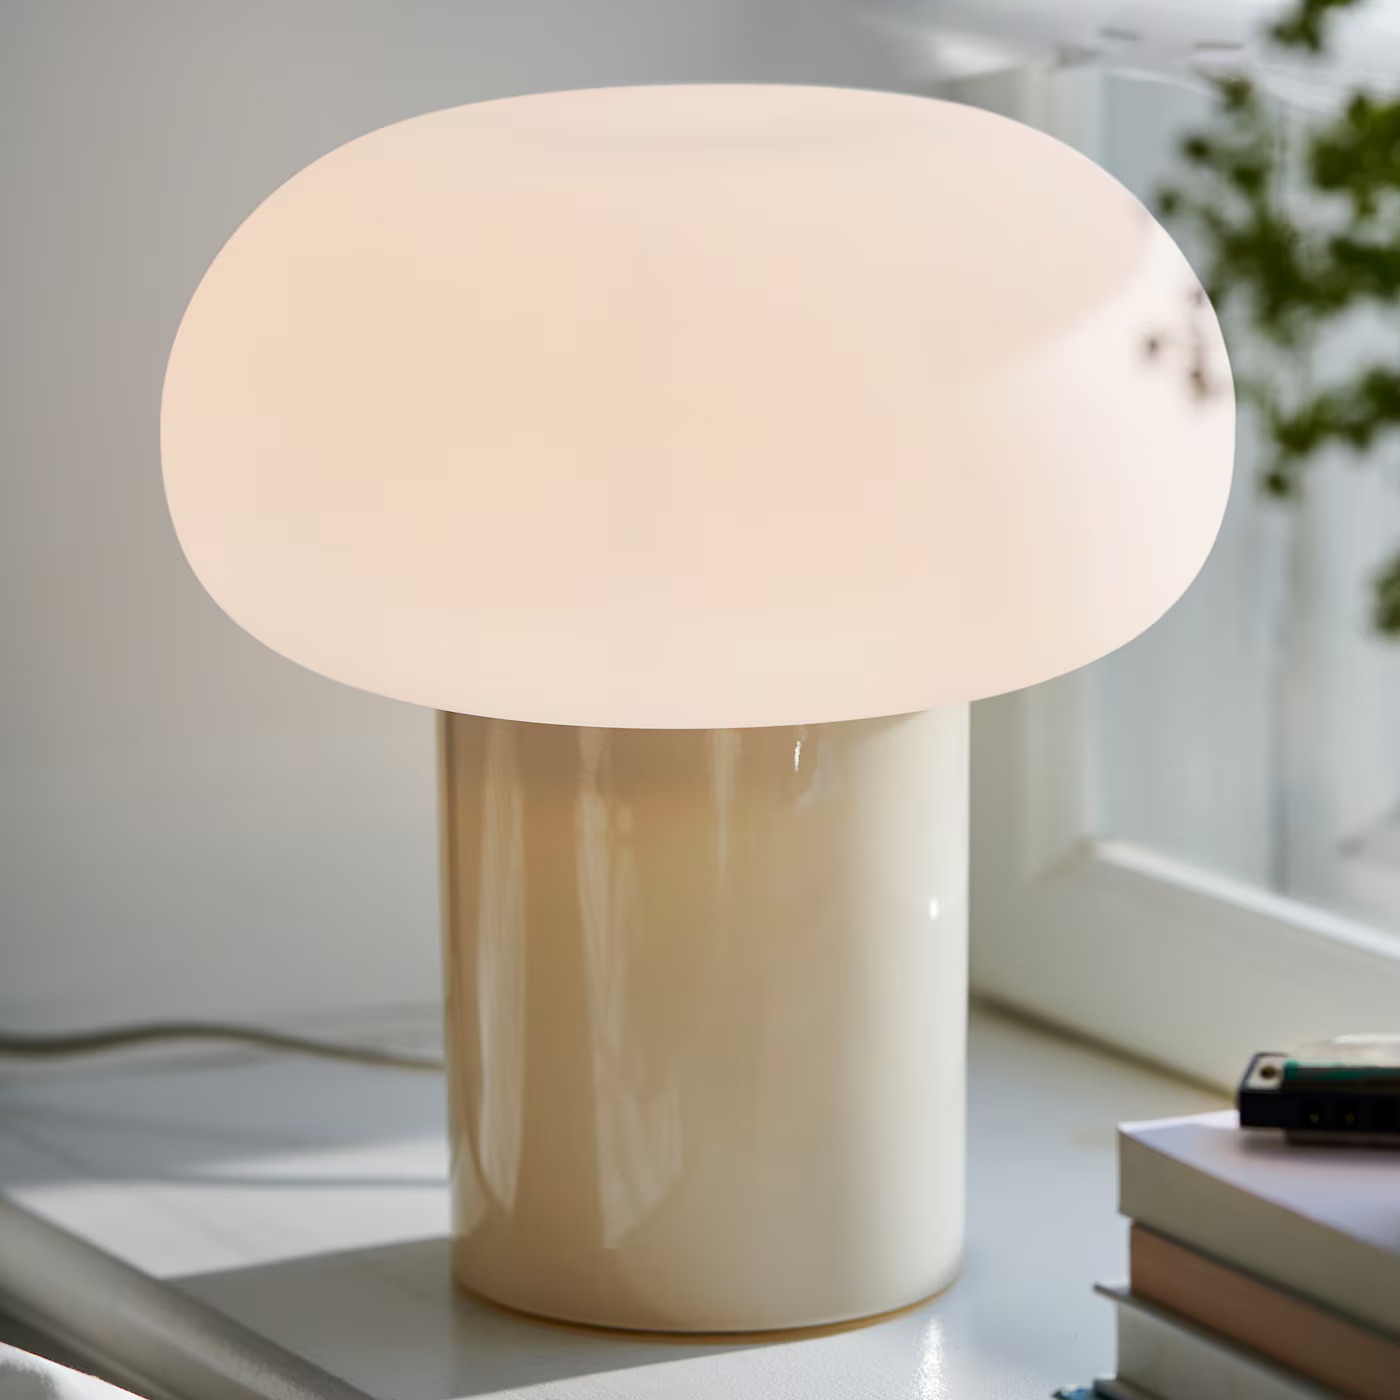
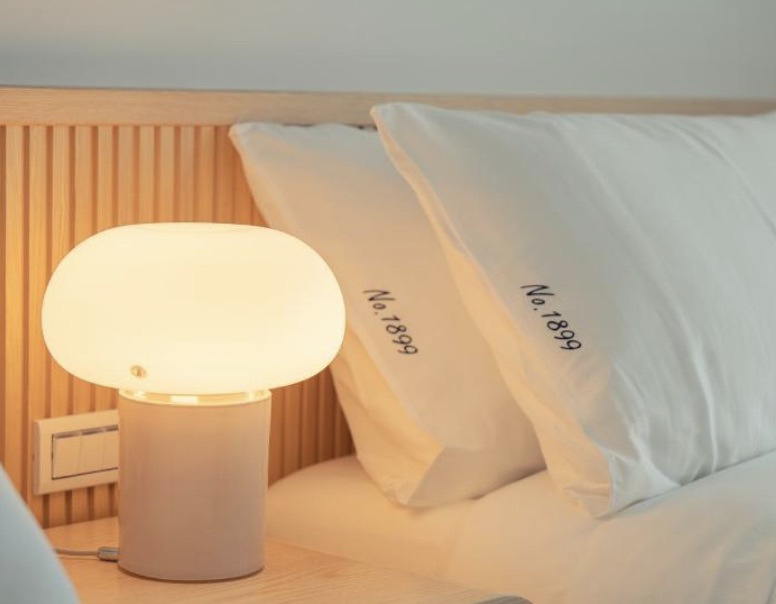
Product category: misc
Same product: yes